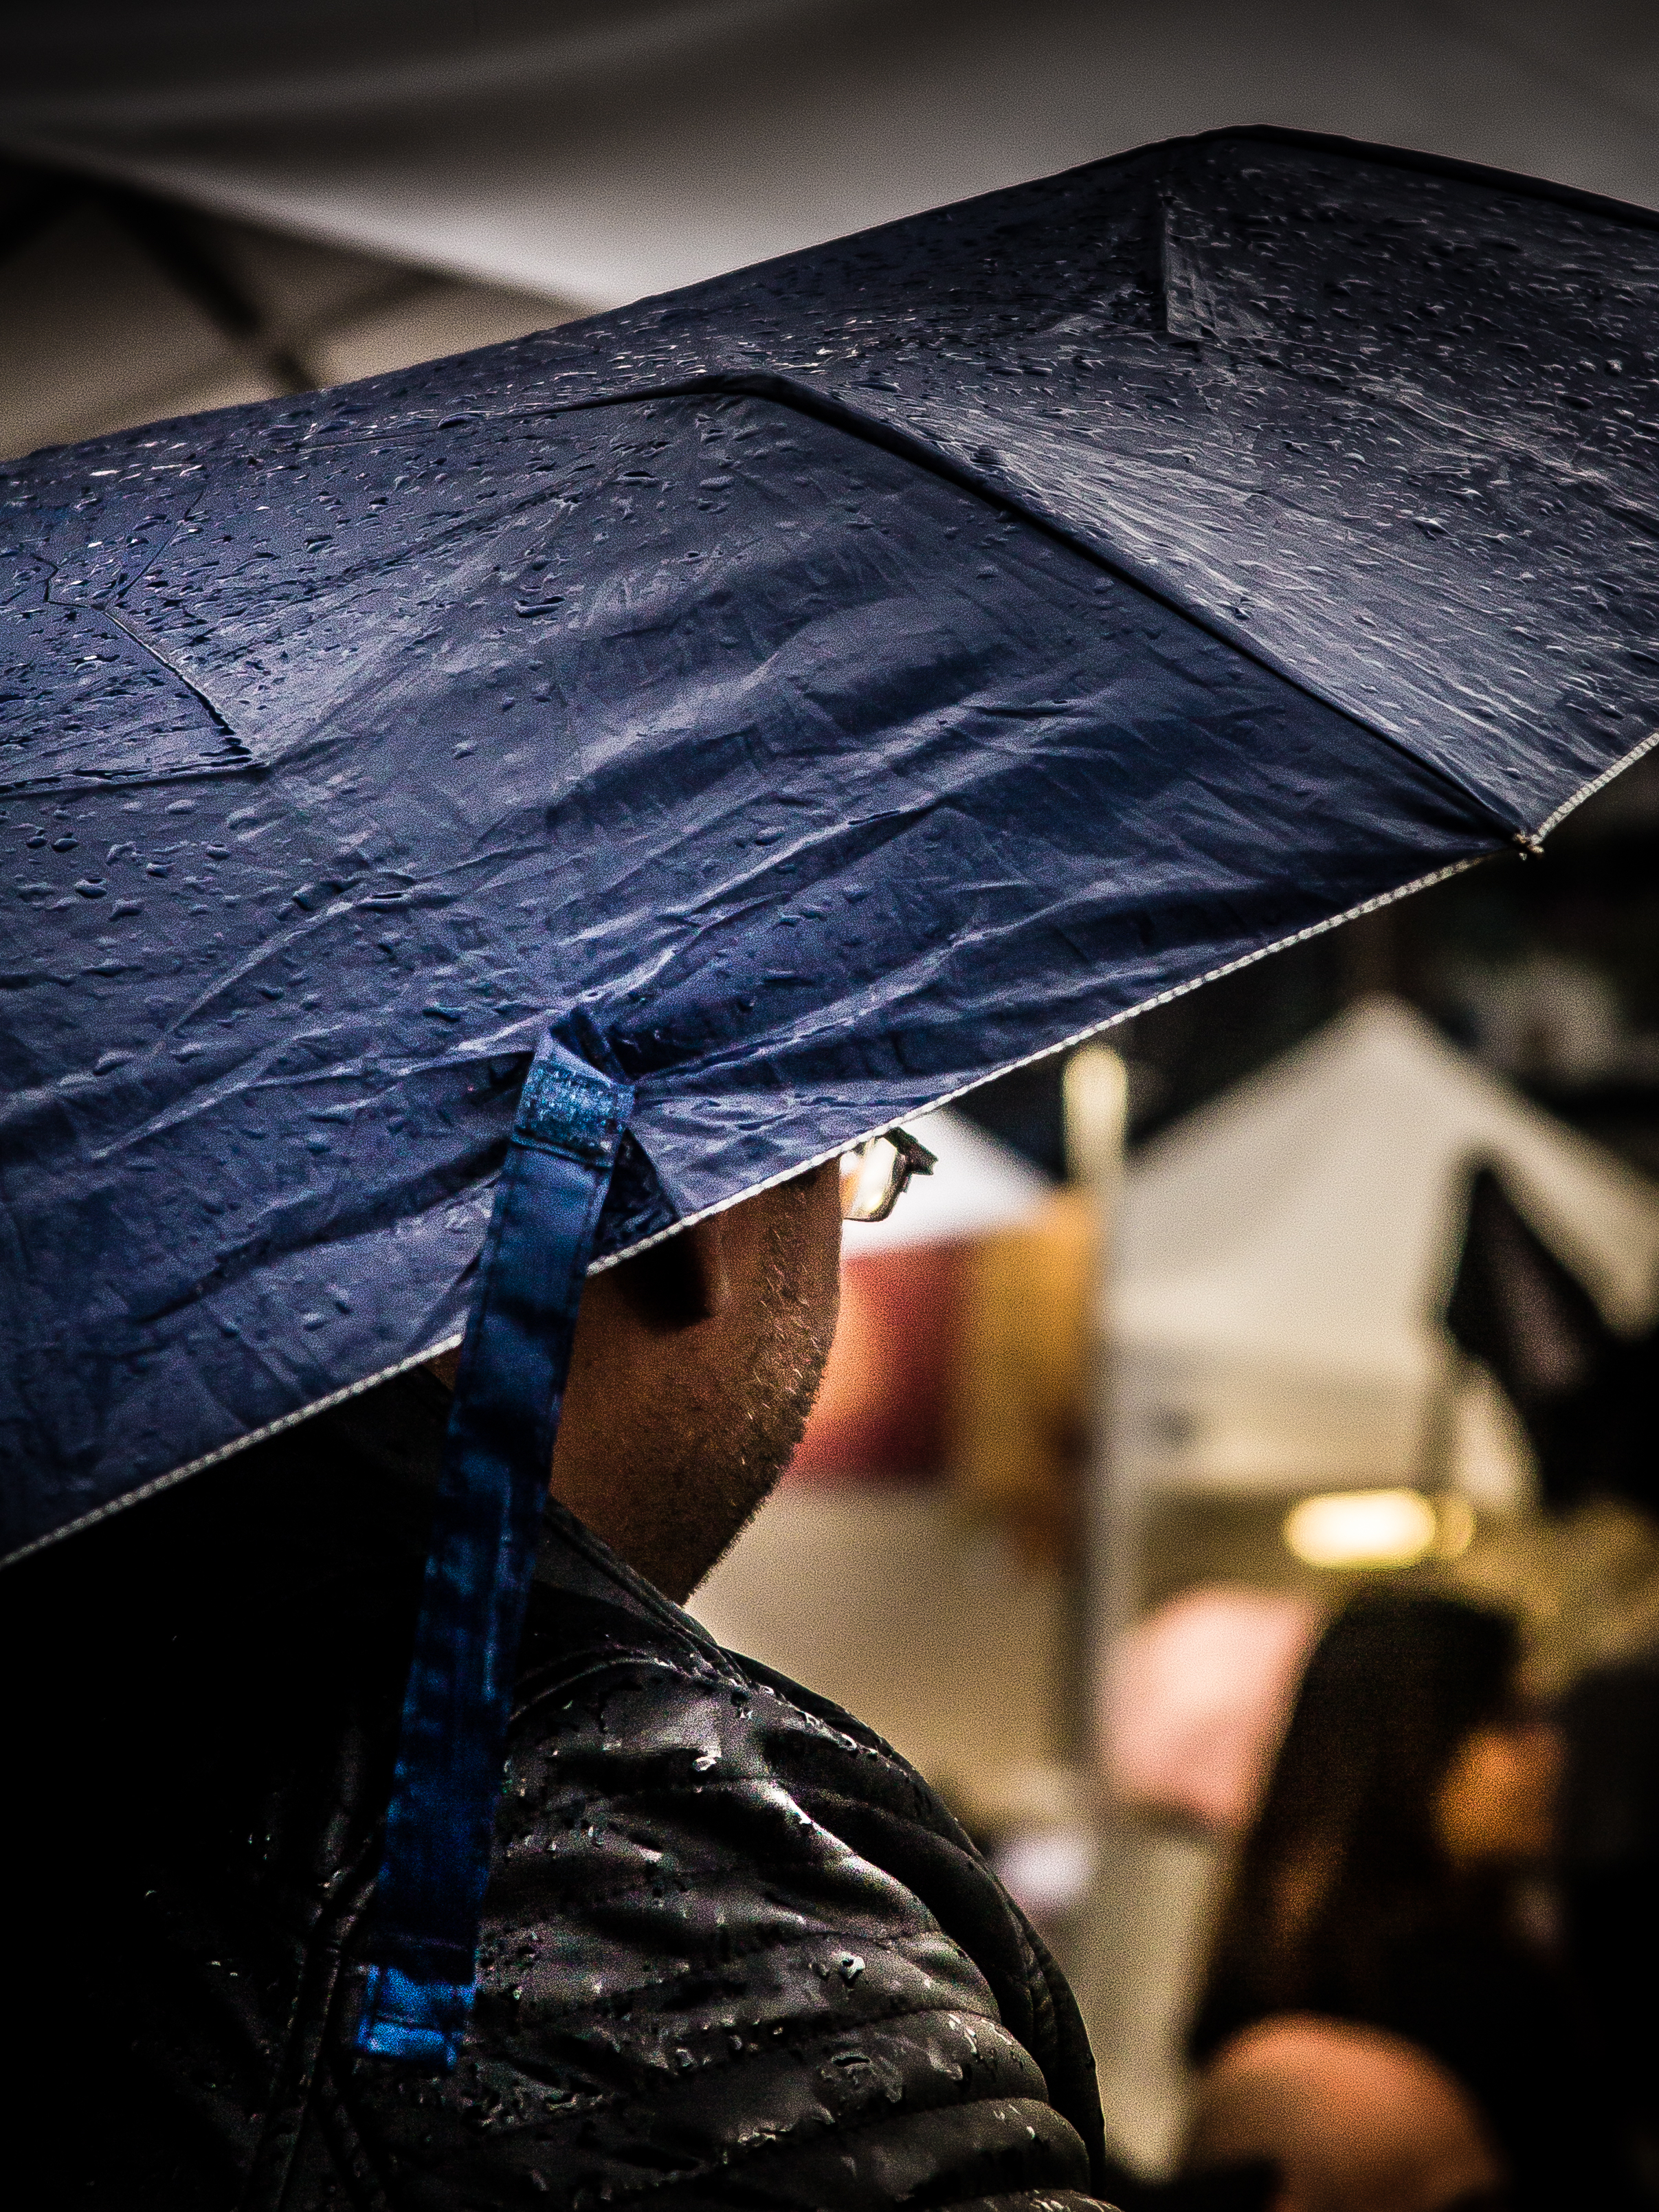
color, blue, clothing, black, photograph